List of birds of Tuvalu

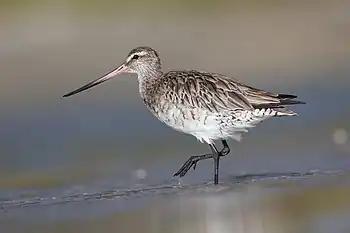
brownish shorebird with whitish underparts and a long black-tipped pinkish bill

Scolopacidae is a large diverse family of small to medium-sized shorebirds including the sandpipers, curlews, godwits, shanks, tattlers, woodcocks, snipes, dowitchers and phalaropes. The majority of these species eat small invertebrates picked out of the mud or soil. Some species have highly specialised bills adapted to specific feeding strategies.